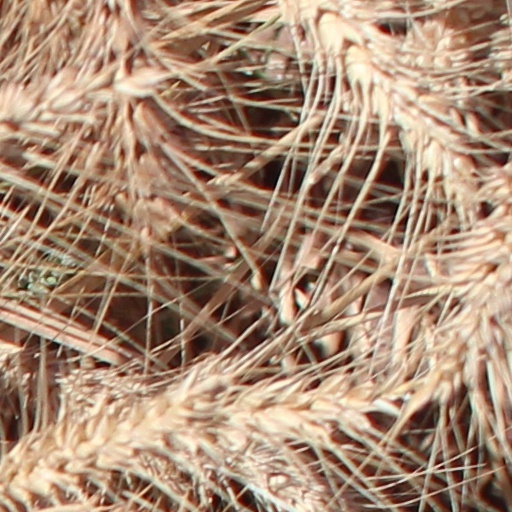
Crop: wheat